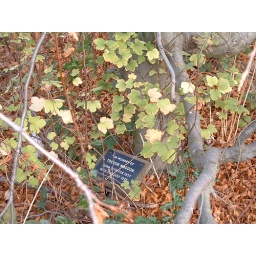
In Memoriam at the base of a tree in the formal gardens.